Volkswagen Polo R WRC

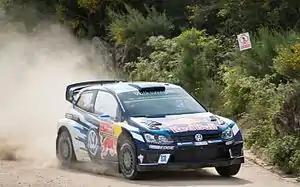
Sébastien Ogier and Julien Ingrassia during 2016 Rally de Portugal.

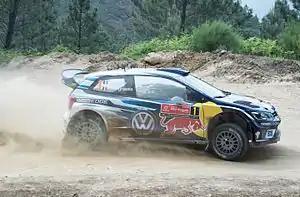
Another picture of Ogier and co-driver Ingrassia at the 50º Rally de Portugal.

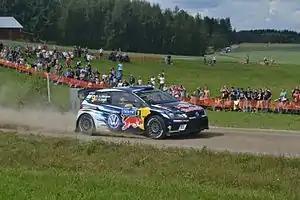
Andreas Mikkelsen and Anders Jæger took two rally wins in 2016.

Despite having made only minor changes to the car during the winter off-season, and faced with the imminent departure of team principal Jost Capito to Formula One team McLaren, Volkswagen Motorsport continued to dominate the 2016 season. Ogier won the opening two rounds in Monte Carlo and Sweden despite difficult conditions that saw several stages of the Rally Sweden route cancelled as rising temperatures saw the roads thaw out, making the studded snow tyres unusable. Latvala, however, endured a string of mechanical failures and driver errors that saw him fail to score a single point in the opening rounds. He took advantage of his road position to win Rally Mexico while Ogier finished second despite having been first on the road and sweeping loose gravel off the surface. Andreas Mikkelsen remained in the third Polo R, but changed his co-driver for the season, enlisting Anders Jæger as Ola Fløene joined Mads Østberg at M-Sport. Mikkelsen and Jæger started their season with a podium in Monte Carlo and a points finish in Sweden before retiring in Mexico.